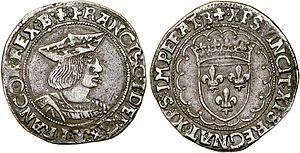
François Iᵉʳ est sacré roi de France le 25 janvier 1515 dans la cathédrale de Reims. Il règne jusqu’à sa mort en 1547. Fils de Charles d'Orléans et de Louise de Savoie, il appartient à la branche de Valois-Angoulême de la dynastie capétienne.